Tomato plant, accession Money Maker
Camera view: vertical (180 deg); turntable rotation: 330 degrees
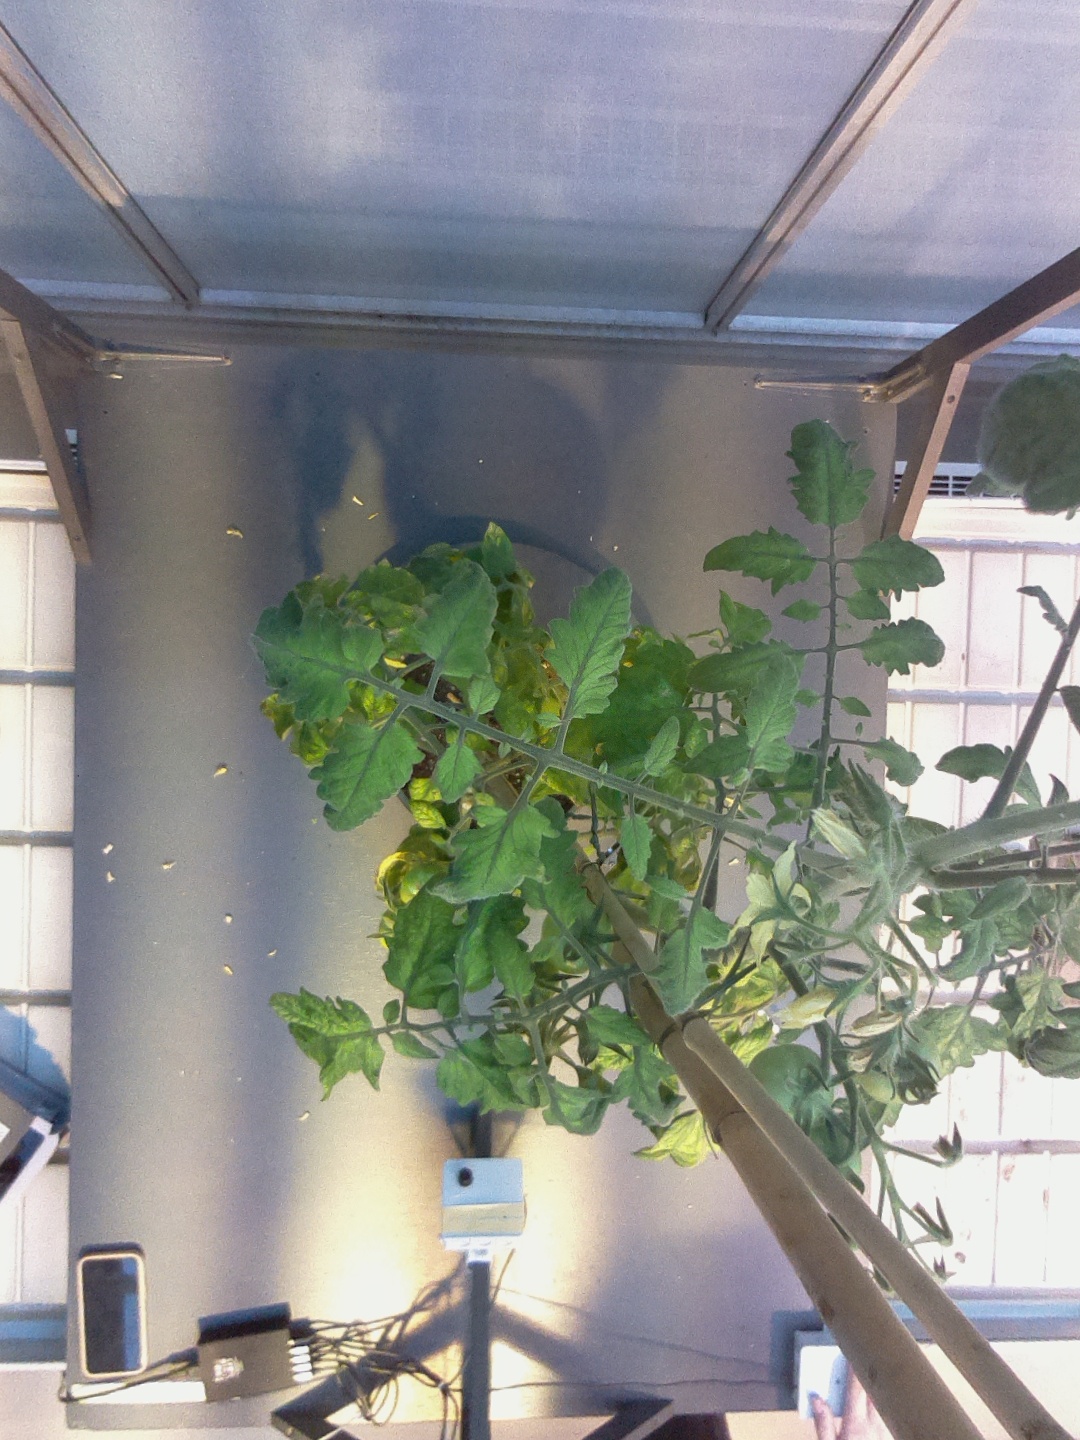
BBCH growth stage 73: 30%-40% of final fruit size